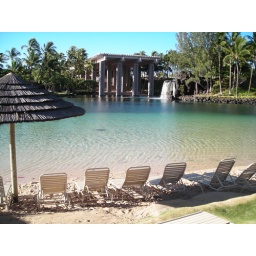
Small dark object in water is sea turtle